HMCS Protecteur (AOR 509)

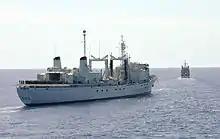
USNS "Sioux" towing "Protecteur" in March 2014

On 19 September 2011, "Protecteur" departed from CFB Esquimalt for a two-month deployment off southern California as part of the carrier strike group. "Protecteur" joined the destroyer "Algonquin" and the frigate in Fleet Week activities in San Diego, California, between 26 and 30 September 2011. On 30 August 2013, the ship was involved in a collision with "Algonquin" during towing exercises. There were no injuries to personnel, although "Protecteur" sustained damage to her bow. The damage was repaired in time for "Protecteur" to participate in a Task Group Exercise with the United States Navy in mid-October 2013.